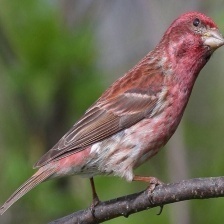
Species: PURPLE FINCH
Scientific name: HAEMORHOUS PURPUREUS
ImageNet parent category: house_finch